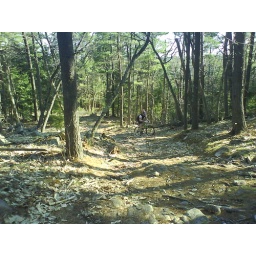
mountain biking 2nd and 3rd hill of mount agamenticus in york, me